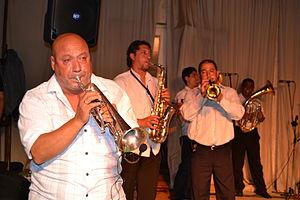
La Macédoine du Nord, en forme longue la république de Macédoine du Nord, est un pays d'Europe du Sud situé dans la péninsule des Balkans.